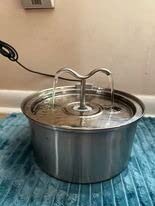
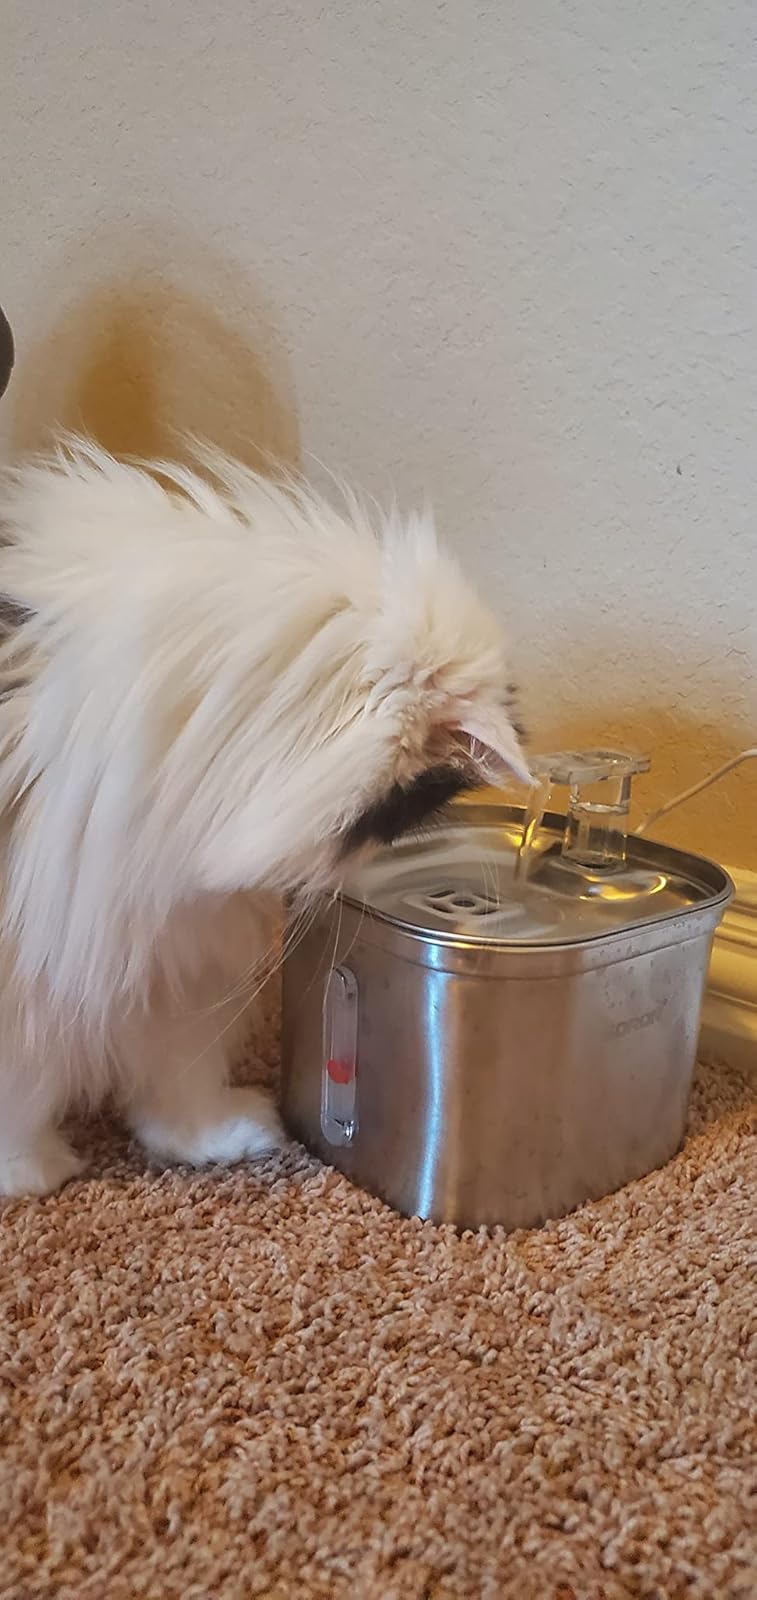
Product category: items_bowl
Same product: no